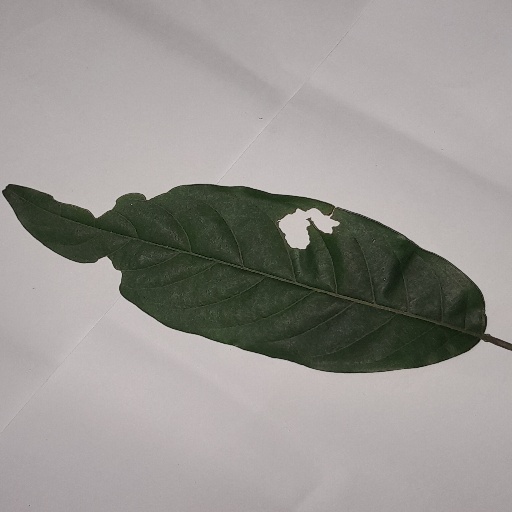
Species: HariTaki
Leaf condition: Shot Hole